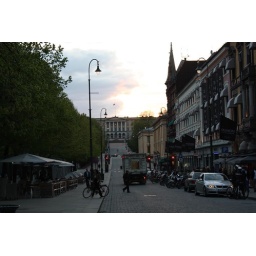
looking up towards the royal palace with a Ringnes (beer) truck in the street